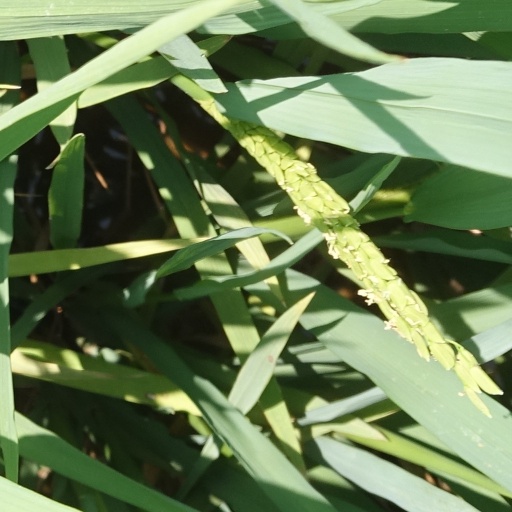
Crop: rice